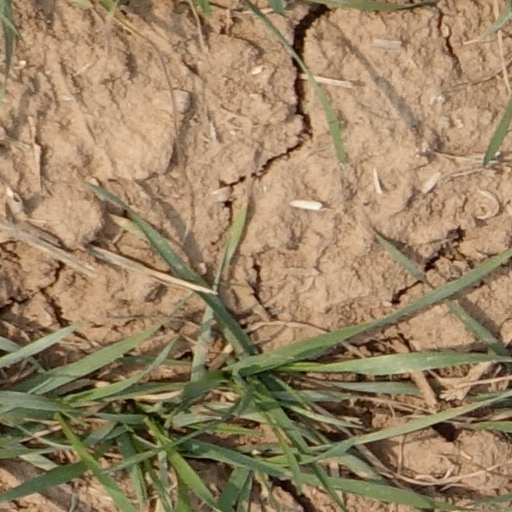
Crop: wheat